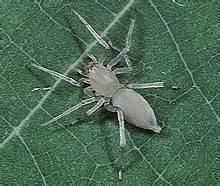
spider